Barugh (Great and Little)

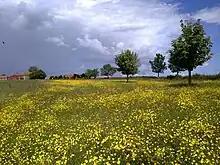
Little Barugh

Both Great and Little Barugh are mentioned in Domesday Book. Great Barugh is described as very small, with 2.1 households, and a quite large total assessed tax (6.5 geld units) Little Barugh also appears in Domesday Book. Again it is described as very small, with only 2.1 households. The total tax assessed for Little Barugh is again quite large (6 geld units).